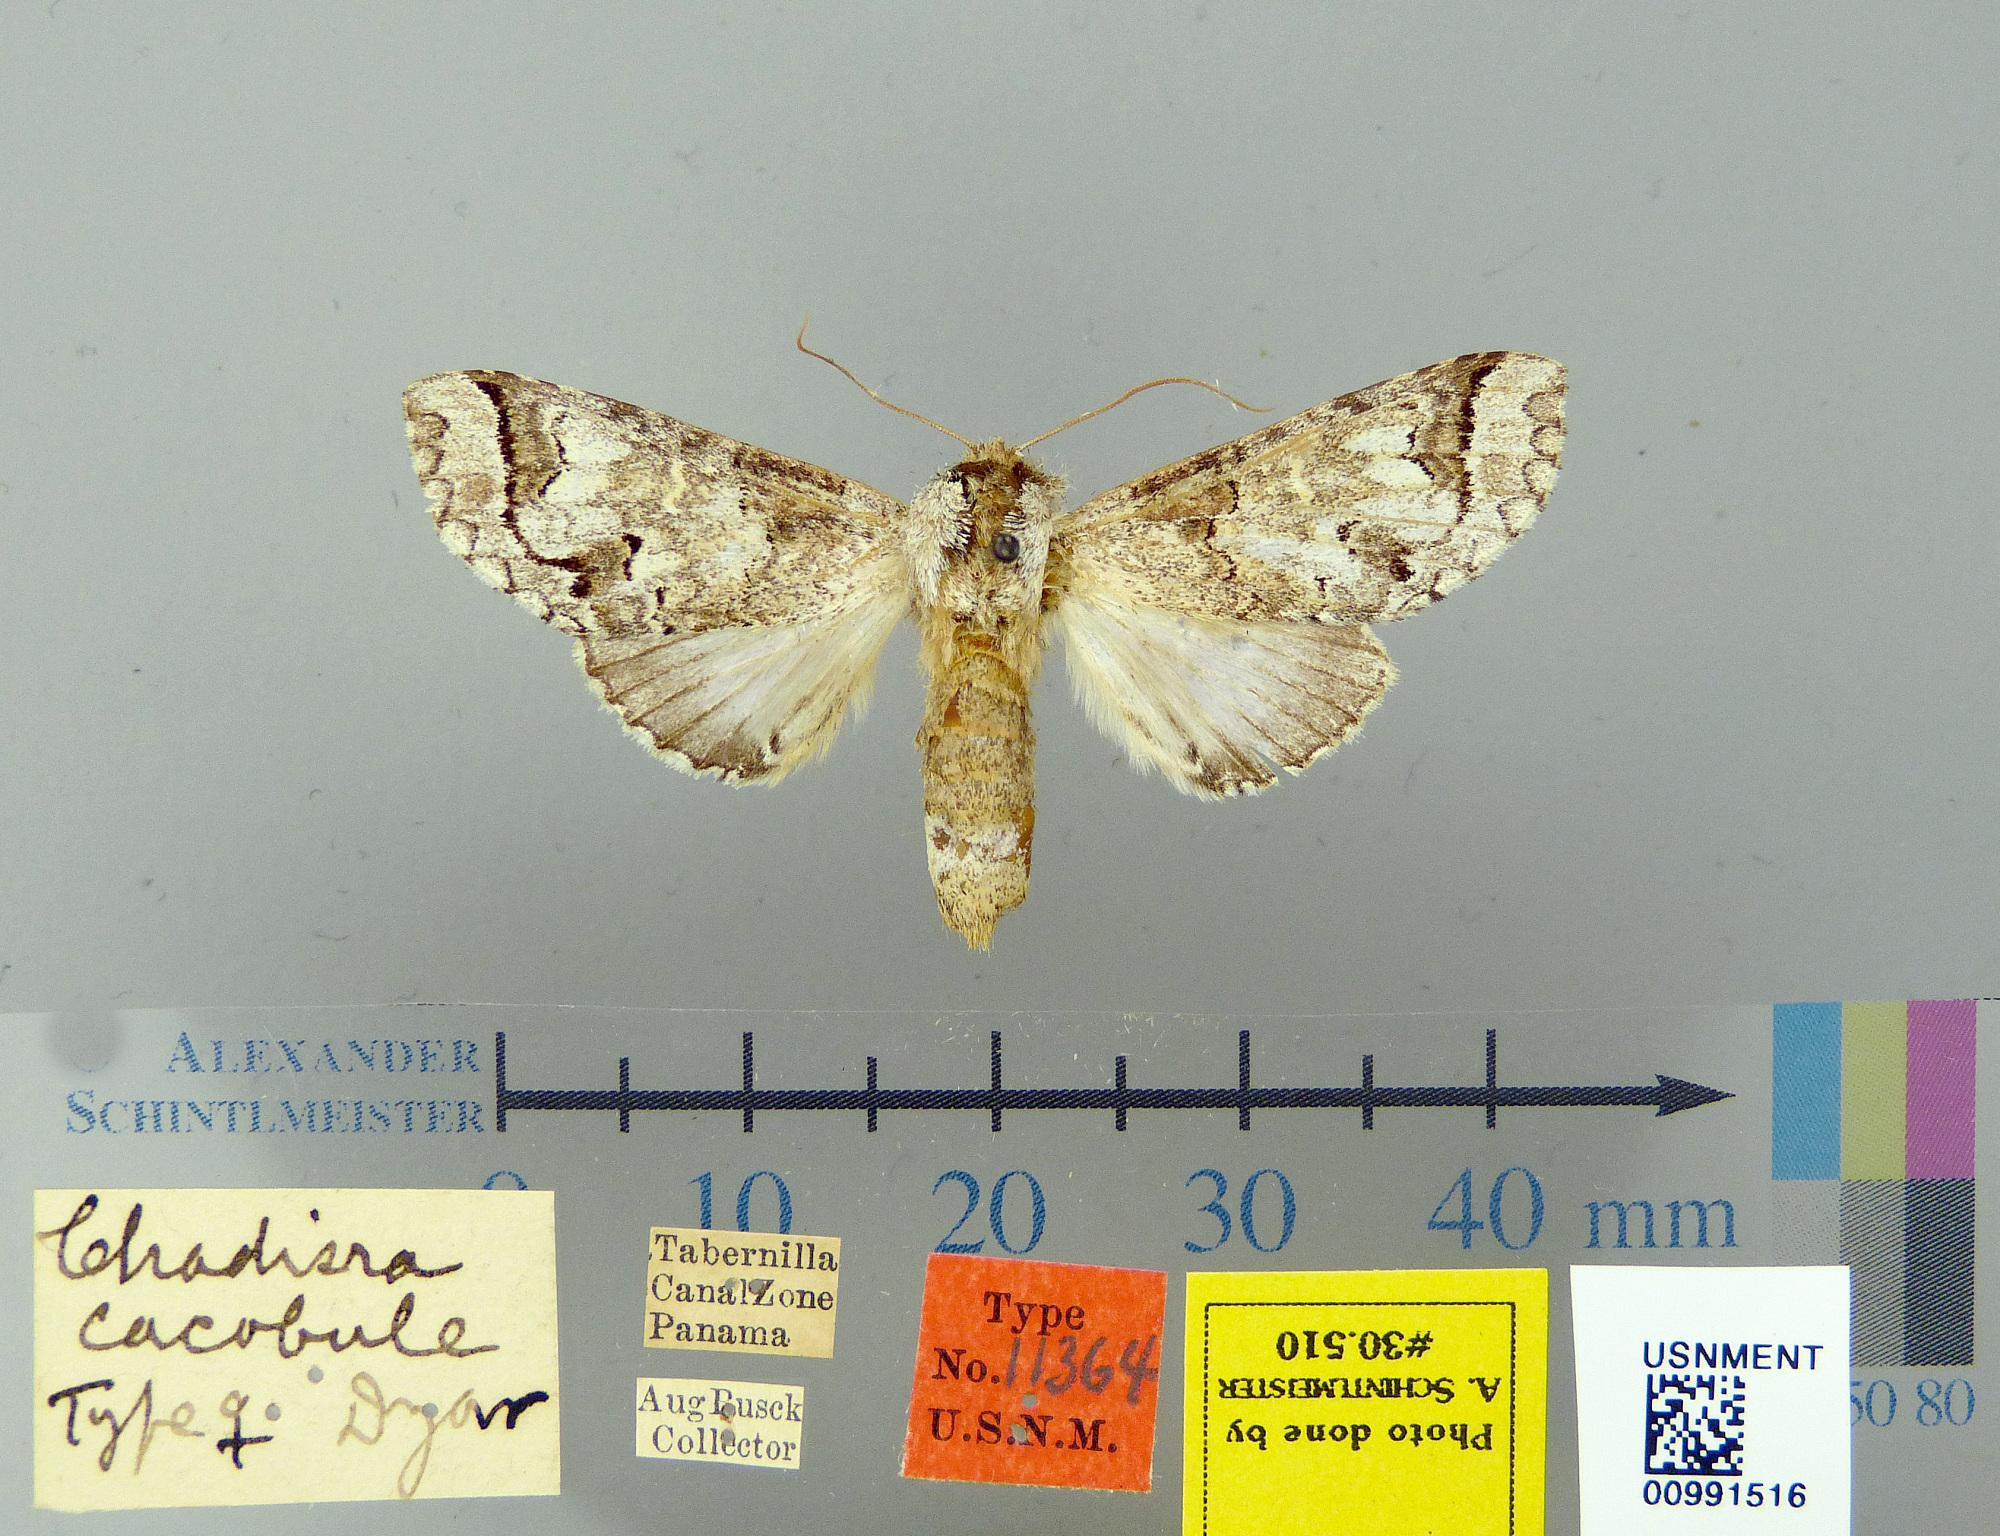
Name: Chadisra cacobule
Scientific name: Chadisra cacobule Dyar, 1908
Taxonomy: Animalia, Arthropoda, Insecta, Lepidoptera, Notodontidae
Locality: Tabernilla, Canal Zone, Panama
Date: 1902